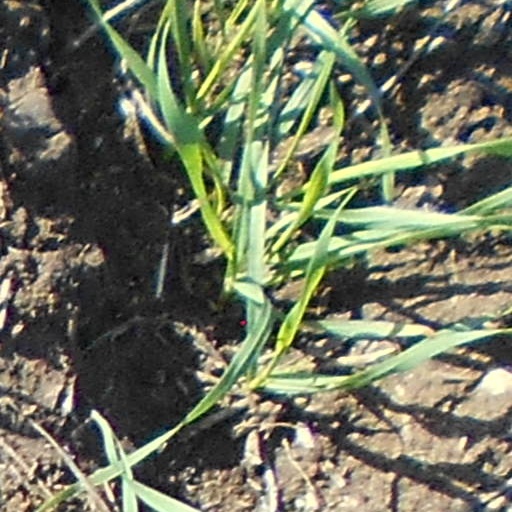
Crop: wheat